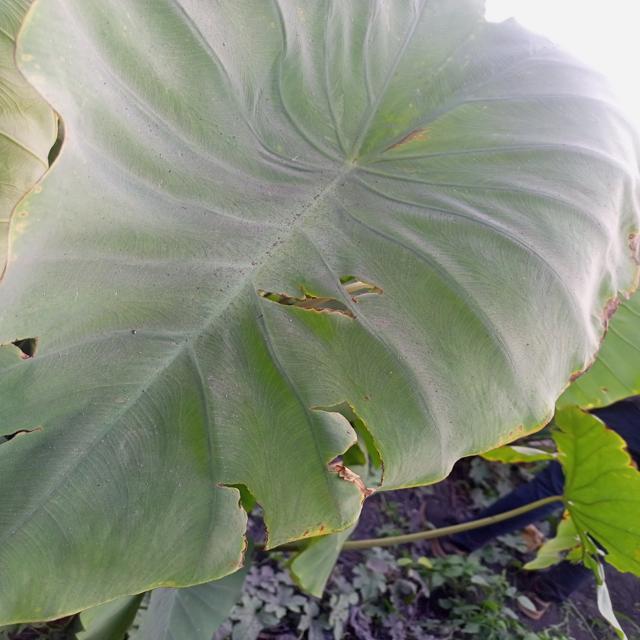
Label: Mid_Blight